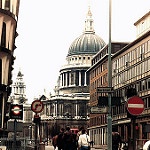
Label: buildings